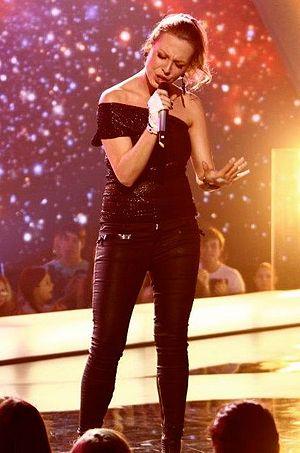
ManuElla, de son vrai nom Manuella Brečko, née le 31 janvier 1989 à Celje en Yougoslavie, est une chanteuse slovène.